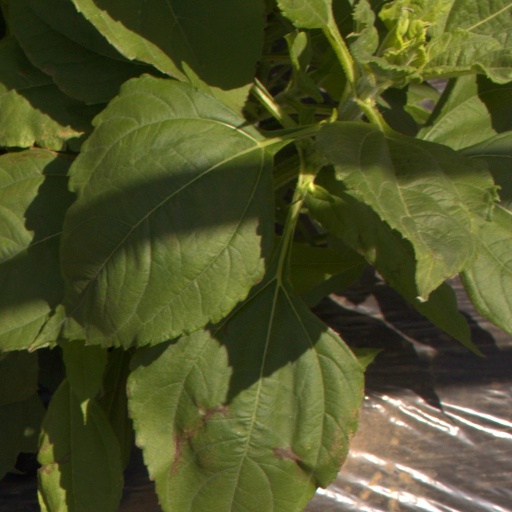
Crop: Jerusalem artichoke